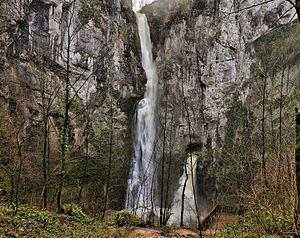
Le Creux Billard en grandes eaux
Le Lison est une rivière française qui coule dans le département du Doubs, dans la région Bourgogne-Franche-Comté. C'est un affluent en rive gauche de la Loue, donc un sous-affluent du Rhône par le Doubs et la Saône.
Liste non exhaustive des principales cascades du Doubs avec photo et tri possible par nom, cours d'eau alimenté ou commune où elle est située.
Nans-sous-Sainte-Anne est une commune française située dans le département du Doubs, en région Bourgogne-Franche-Comté.
Le Creux Billard est un gouffre d'effondrement circulaire d’environ 60 mètres de diamètre et 90 mètres de profondeur situé dans la commune de Nans-sous-Sainte-Anne, dans le Doubs. Il a été formé par les rivières souterraines du ruisseau de Château-Renaud.